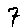
Label: 7